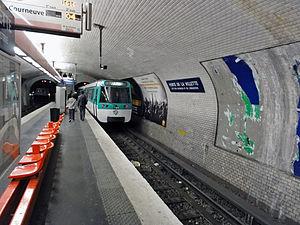
Station Porte de la Villette de la ligne 7 du métro de Paris, France.
Porte de la Villette est une station de la ligne 7 du métro de Paris, située dans le 19ᵉ arrondissement de Paris. Elle est le terminus de la ligne jusqu'en 1979, année où la ligne est prolongée à Fort d'Aubervilliers.